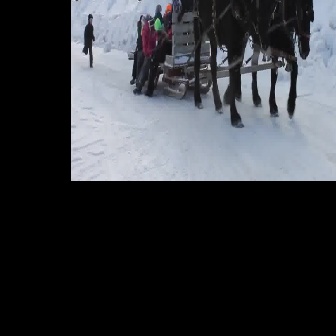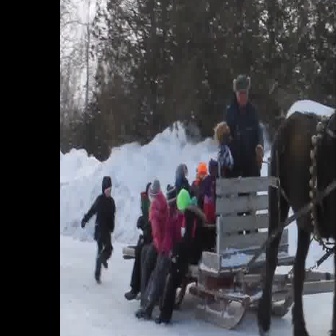
  Please identify the target specified by the bounding box [128,11,214,97] in the first image and locate it in the second image. Return the coordinates in [x_min,y_min,x_max,y_max] format.
Answer: [122,157,294,328]